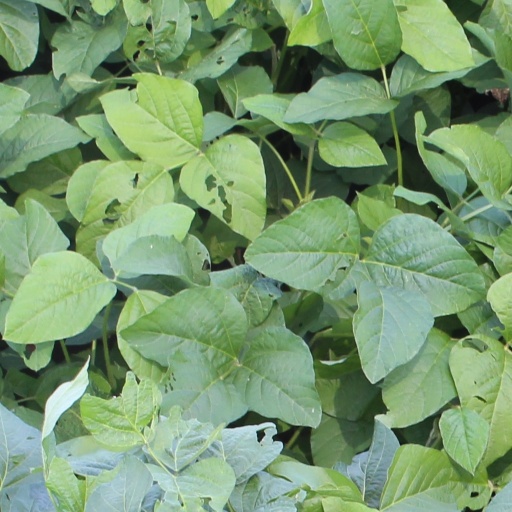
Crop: soybean